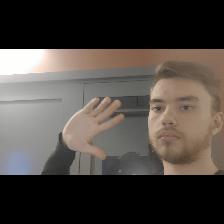
Label: Human